JR Freight Class EF210

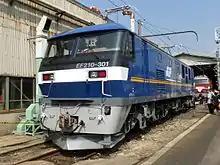
EF210-301 at Hiroshima Depot in October 2012

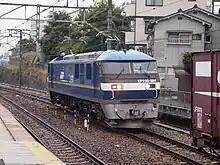
EF210-304 uncoupling from the rear of a Sanyo Main Line freight train in October 2015

The EF210-300 subclass was introduced from March 2013 to replace the dedicated Class EF67 banking locomotives that assist freight trains on the steeply-graded "Senohachi" section of the Sanyō Main Line between and . The first locomotive, EF210-301, was delivered from Kawasaki Heavy Industries in Hyogo on 3 September 2012. It entered service from the start of the revised timetable on 16 March 2013. The second locomotive entered service from 28 April 2013.